Eduard Krushevsky

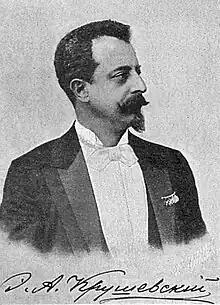
Eduard Andreevitch Krushevsky

Eduard Andreevitch Krushevsky (22 October 1851, in Warsaw – 16 March 1916, in Petrograd) was a conductor and composer from the Russian Empire.